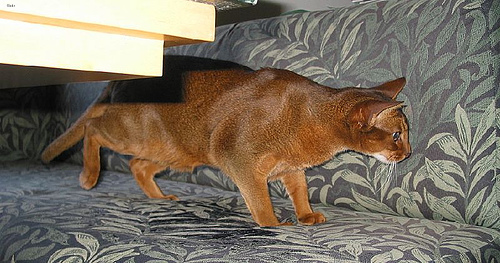
Breed: abyssinian